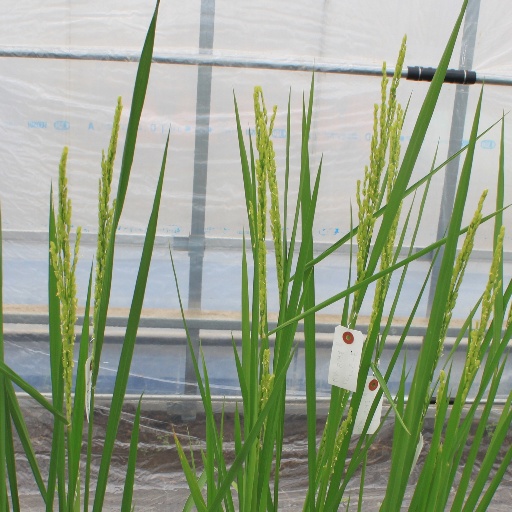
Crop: rice